Vertical flute

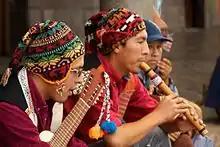
A Peruvian quena shown in performance

The vertical flute is either (1) a rim-blown (notched or unnotched) flute, (2) a tubular duct flute, with tapered bore or (3) a transversely blown flute, Giorgi flute, designed to be played in an upright position. The vertical flute is contrasted with the "cross flute" (or "transverse flute") and "globular flute", and in stricter usage may refer only to the first category above (Marcuse 1975, 187).